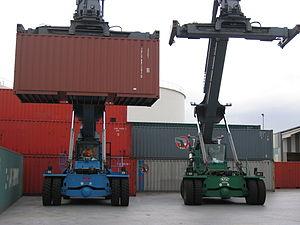
Dans le domaine du transport, un conteneur ou container, est un caisson métallique parallélépipédique conçu pour le transport de marchandises par différents modes de transport. Ses dimensions ont été normalisées au niveau international. Il est muni à tous les angles de pièces de préhension permettant de l'arrimer et de le transborder d'un véhicule à l'autre. Il fait partie de la catégorie des UTI, comme les caisses mobiles et certaines semi-remorques. Il permet ainsi de diminuer les temps de rupture de charge et de transbordement. Ses adaptations spécifiques facilitent les opérations de « mise en boîte » des marchandises et de vidage.
CVS Ferrari est une société de construction d'appareils de levage et manutention de containers pour sites industriels et ports. La société italienne est implantée à Roveleto di Cadeo, dans la province de Piacenza en Lombardie.